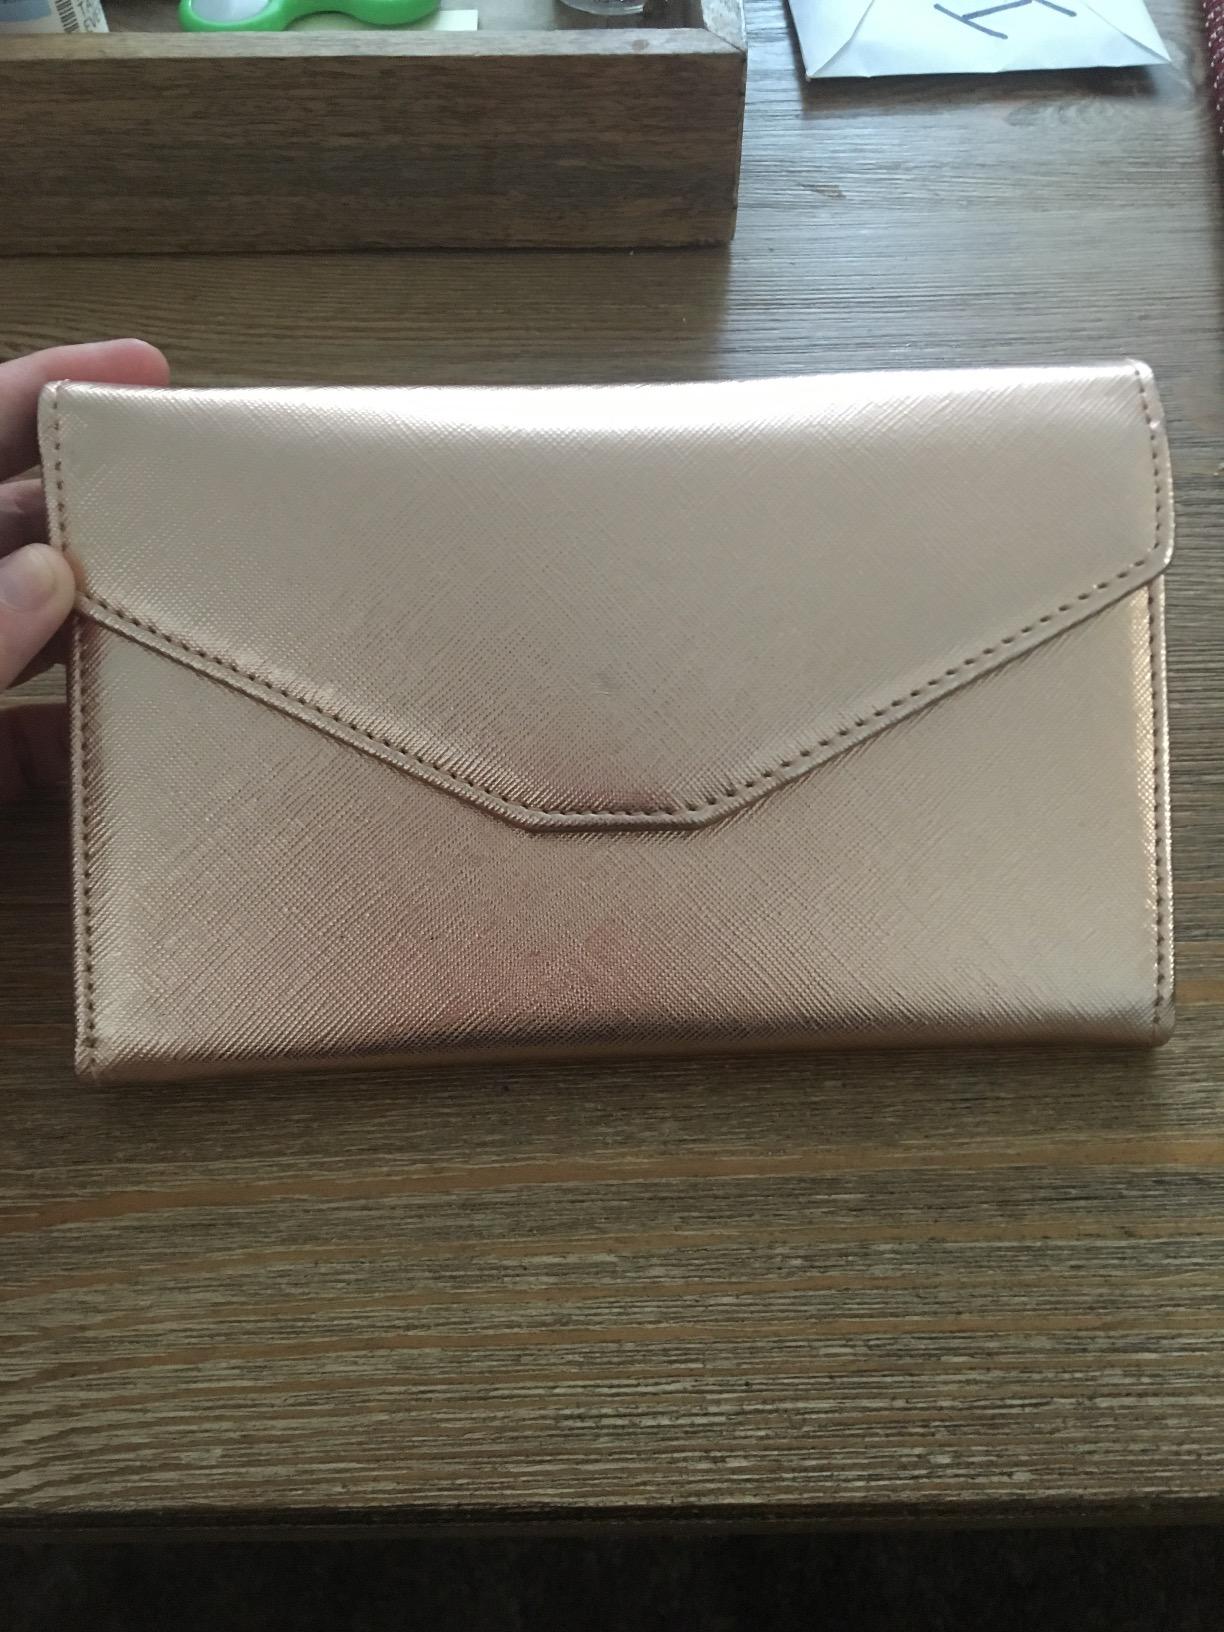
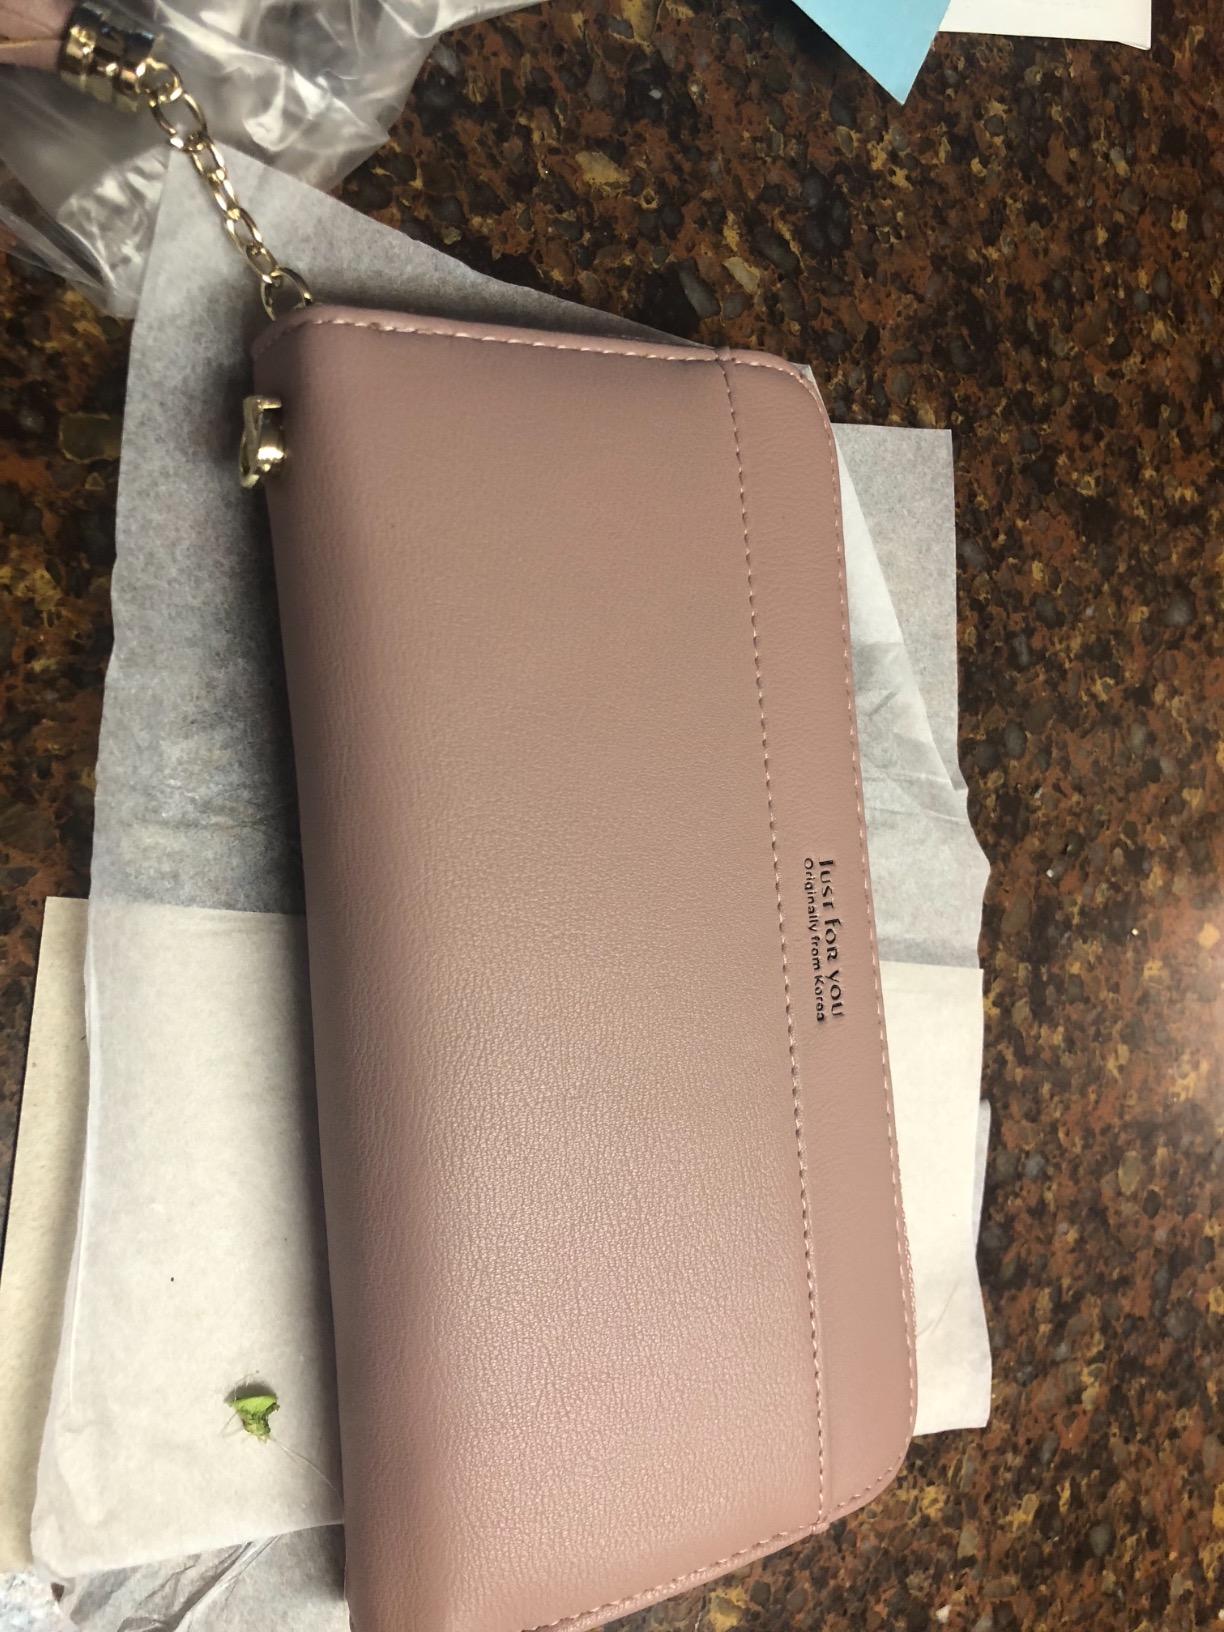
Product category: accessories_wallet
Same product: no